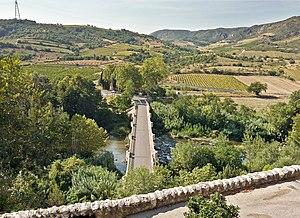
Latour-de-France est une commune française située dans le département des Pyrénées-Orientales, en région Occitanie.